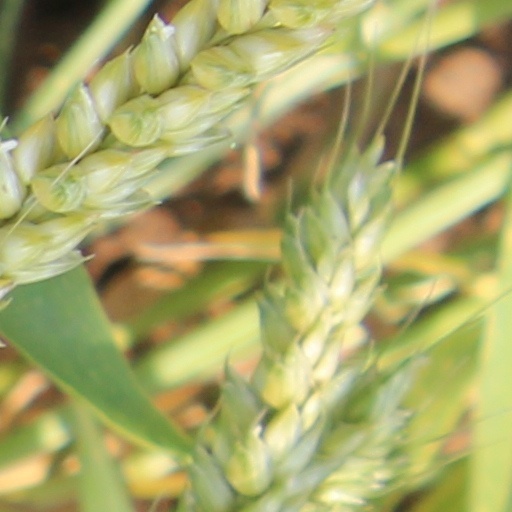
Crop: wheat